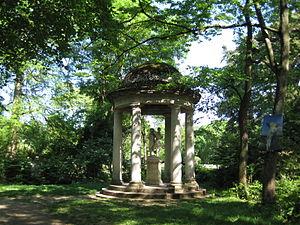
Jardin de l'Arquebuse
Le jardin botanique de l'arquebuse de Dijon est un jardin botanique municipal créé en 1833 à Dijon, riche d'environ 3 500 espèces de plantes botaniques de Bourgogne et du monde entier, réparties sur plus de 5 hectares avec jardin public, arboretum, roseraie, muséum d'histoire naturelle et planétarium.
Une fabrique de jardin est une construction à vocation ornementale prenant part à une composition paysagère au sein d'un parc ou d'un jardin. Elle sert généralement à ponctuer le parcours du promeneur ou à marquer un point de vue pittoresque. Prenant les formes les plus diverses, voire extravagantes, les fabriques évoquent en général des éléments architecturaux inspirés de l'Antiquité, de l'histoire, de contrées exotiques ou de la nature. Les premières fabriques apparaissent dans les jardins anglais au début du XVIIIᵉ siècle et se répandent avec la mode des jardins paysagers. De véritables parcs à fabriques voient ainsi le jour au cours des xviiiᵉ et xixᵉ siècles.